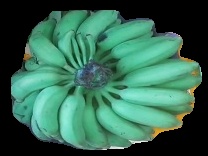
Variety: elakki-bale
Grade: grade2